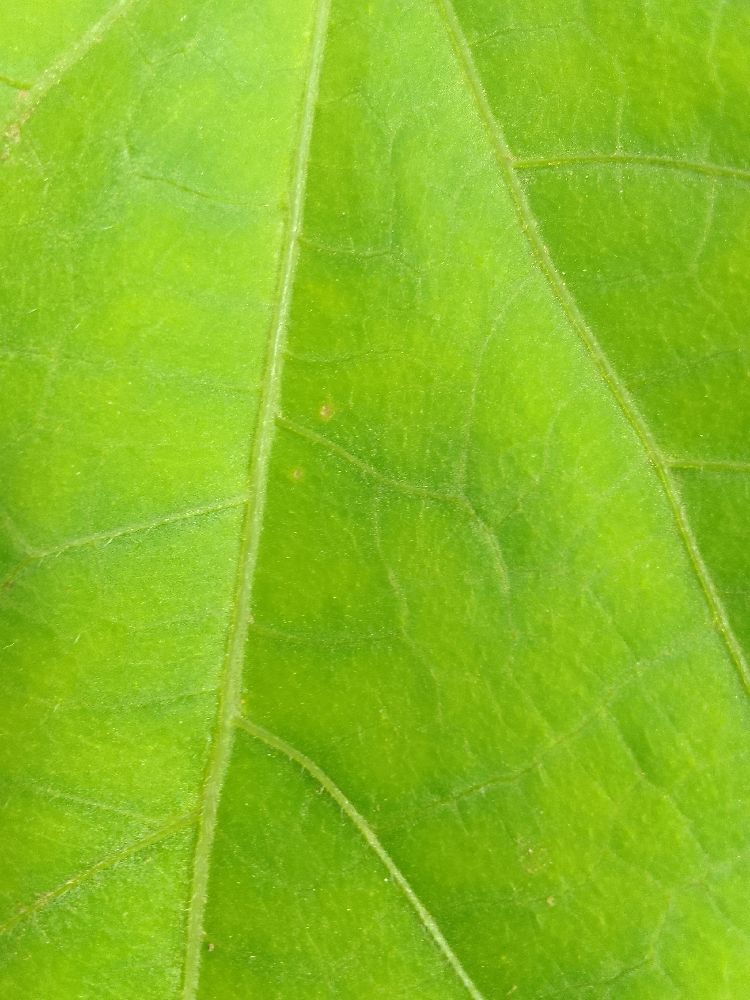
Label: healthy